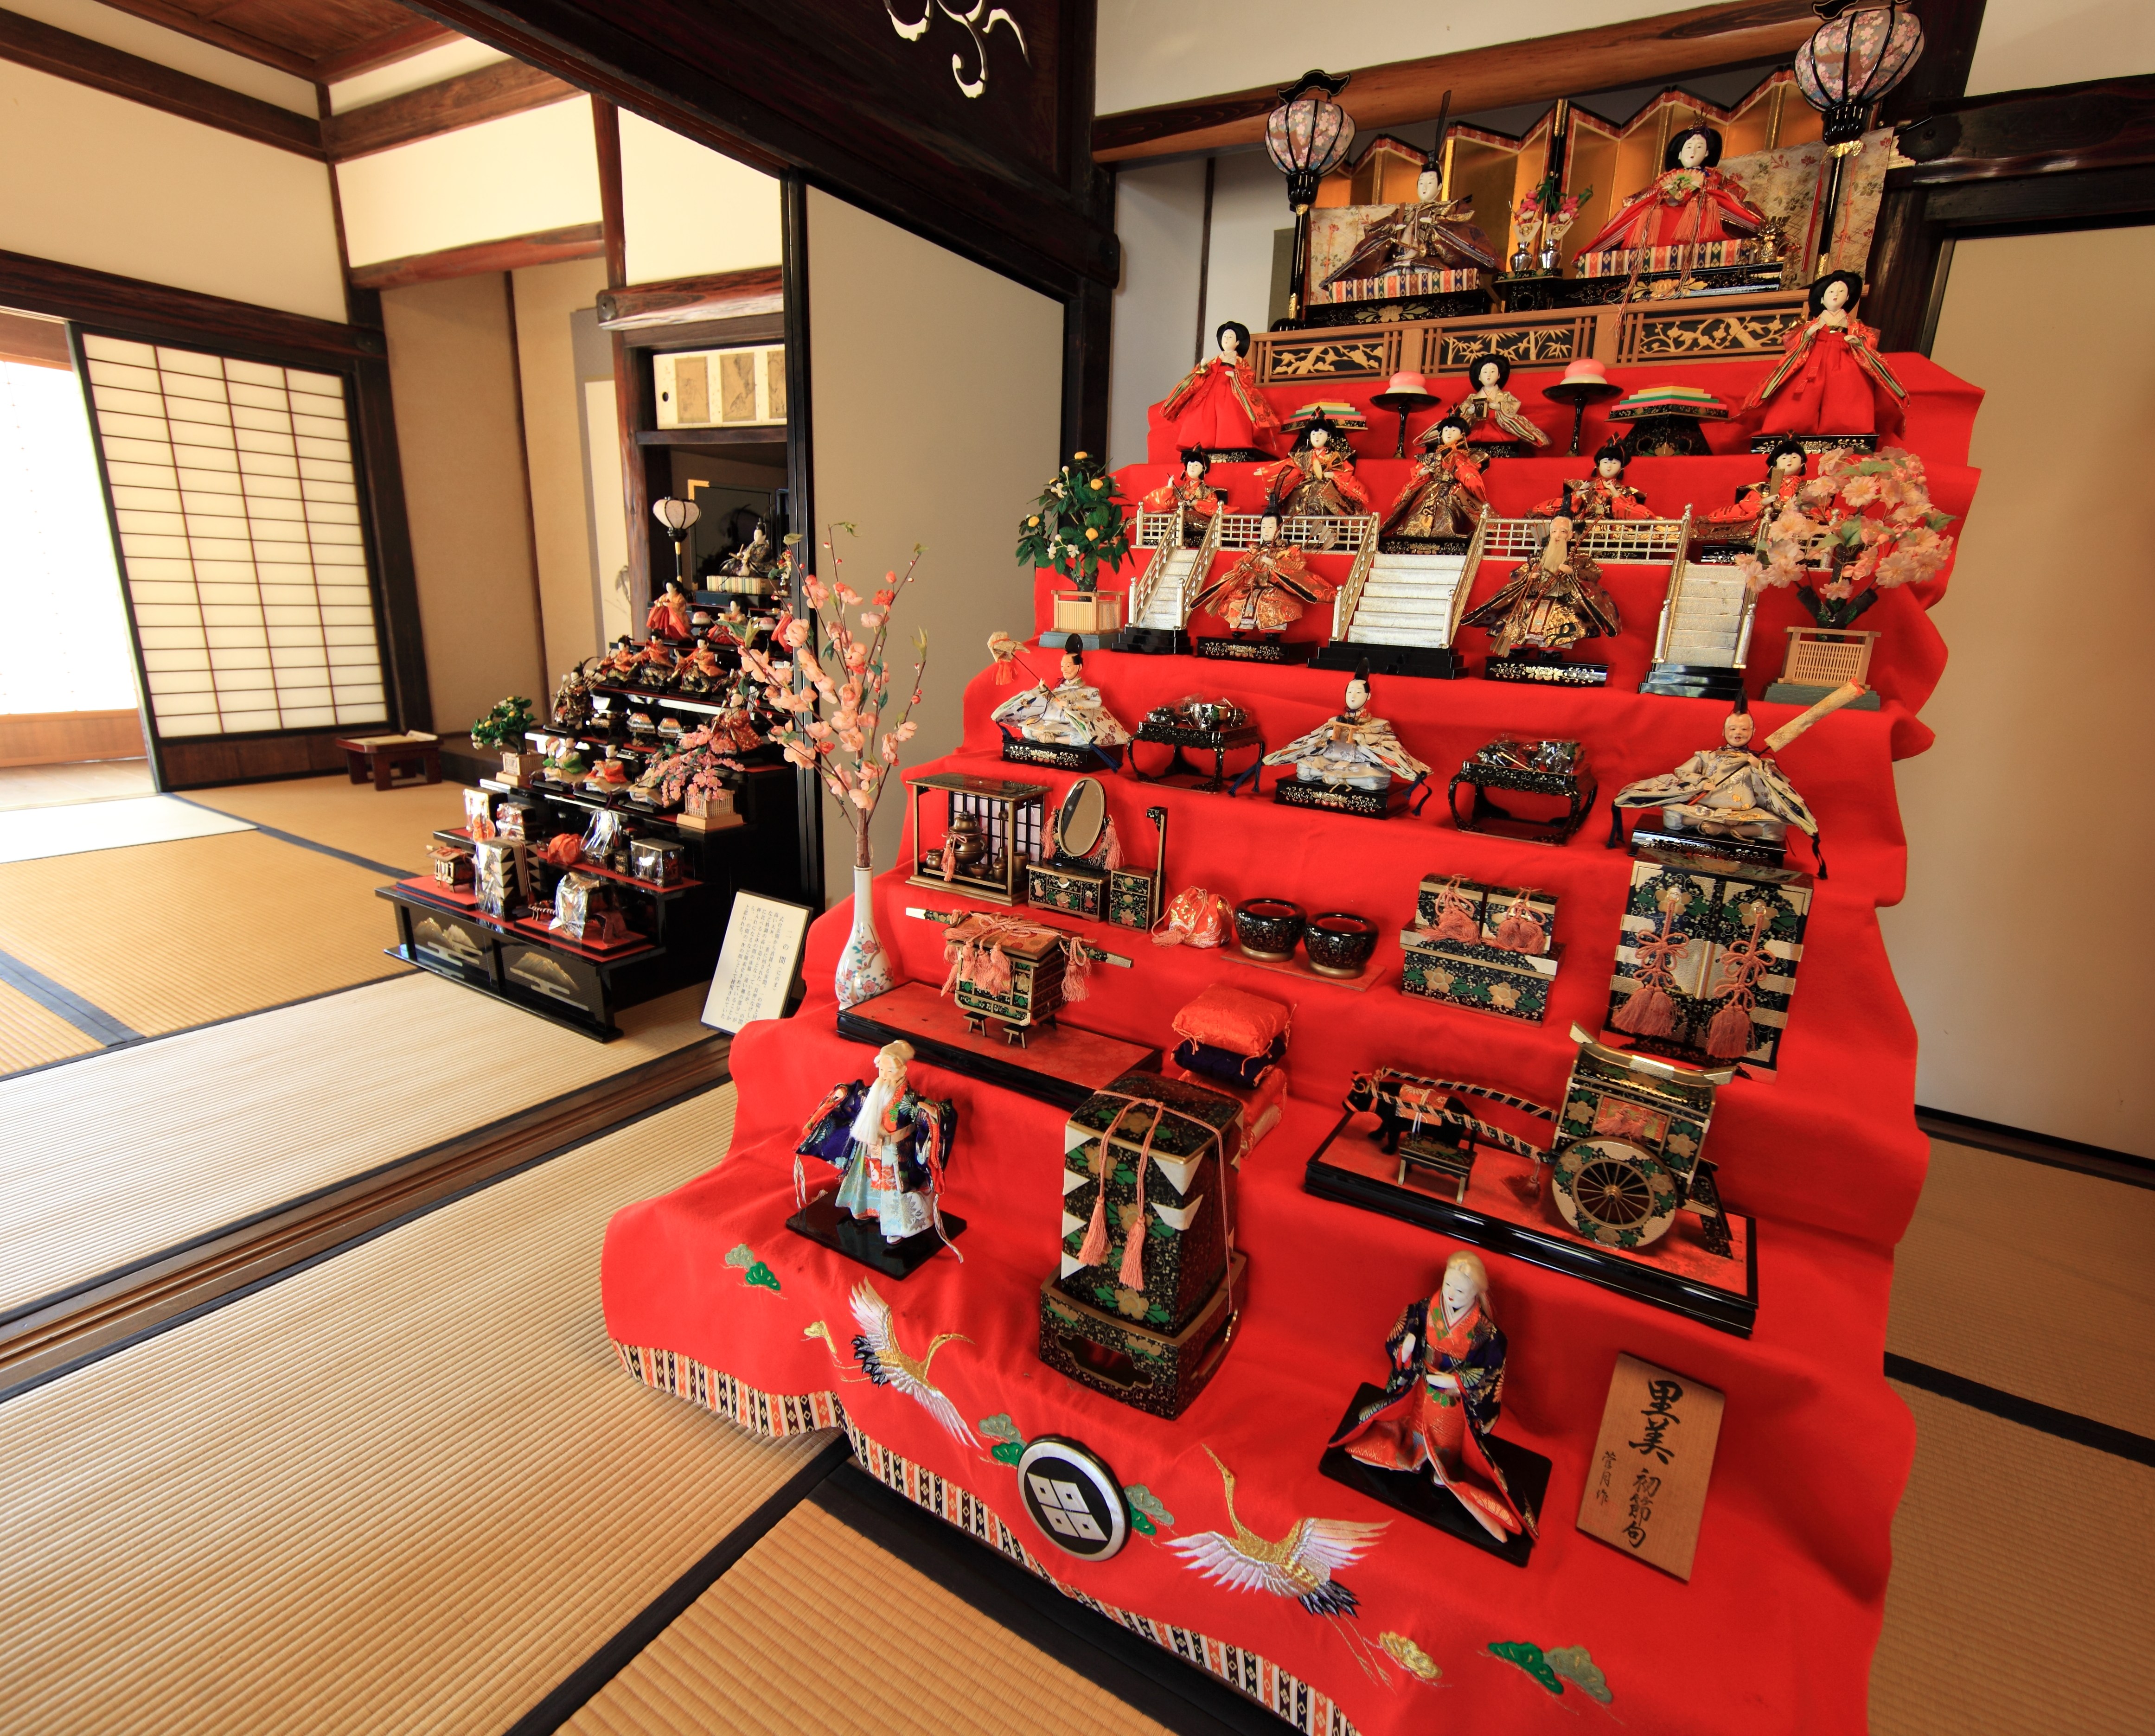
architecture, high, ancient, residence, toy, japanese, dolls, 5d, style, hires, markii, hi, res, resolution, ibaraki, canonef14mmf28liiusm, joso, sakano